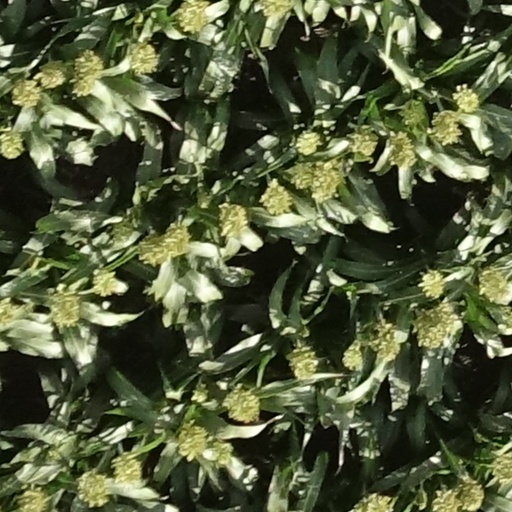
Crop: sorghum